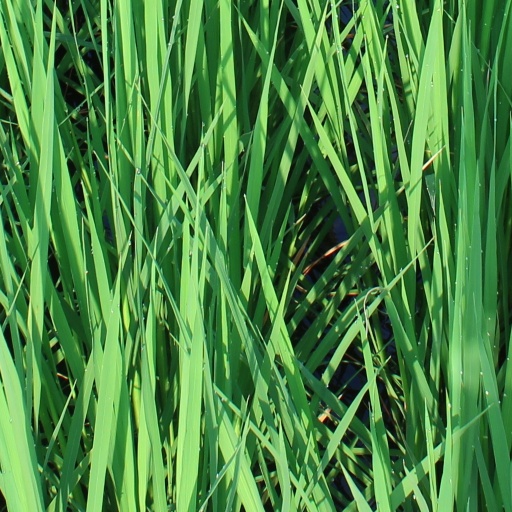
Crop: rice